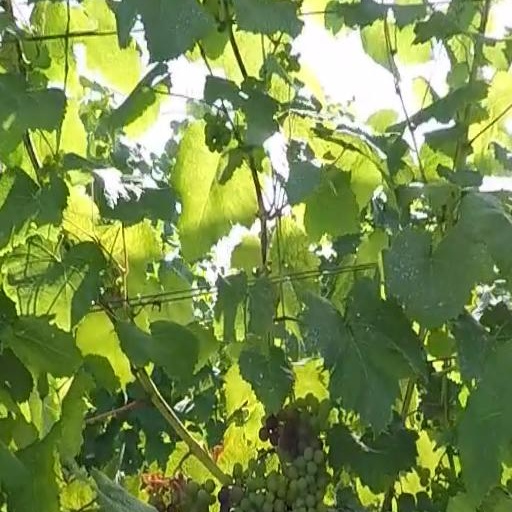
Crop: grape